G1 Climax 30

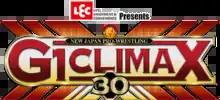
G1 Climax 30 logo

The G1 Climax 30 was a professional wrestling tournament produced by New Japan Pro-Wrestling (NJPW). The tournament commenced on September 19 and concluded on October 18, 2020. It was the thirtieth edition of G1 Climax, and forty-sixth edition of the tournament counting its previous forms under different names. A Block winner Kota Ibushi defeated B Block winner Sanada in the final to win the tournament.